Gene Brito

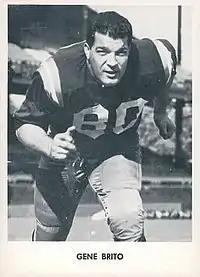
Brito in 1958

Brito began his career as an offensive end right as he was about to turn 26, catching 45 passes in his first two seasons before being moved to defensive end in 1953. He was named the NFL Player of the Year by the Washington D.C. Touchdown Club after the 1955 season. Brito played in the Canadian Football League for the Calgary Stampeders in 1954 where he was an All-conference selection in the CFL's Western Conference. In the NFL, he was a five-time Pro Bowler in 1953 and from 1955 to 1958. He was selected as one of the 70 Greatest Redskins, a list compiled by the Redskins in 2002 to commemorate the 70-year anniversary of the team. He is one of four defensive ends on the team, along with Dexter Manley, Ron McDole and Charles Mann. In 2004, he was named to the Professional Football Researchers Association Hall of Very Good in the association's second HOVG class.